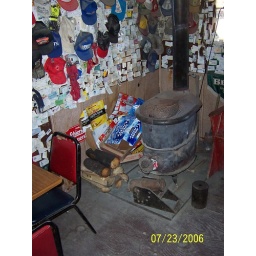
The cannon in the bar at chicken alaska